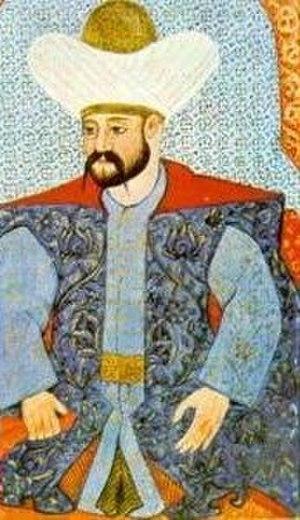
Lala Şahin Paşa né vers 1330 et mort vers 1388, est un chef de guerre ottoman qui fut le premier beylerbey de Roumélie.